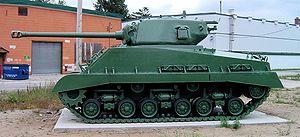
Le M4 Sherman est un char moyen et le char américain produit en plus grande quantité pendant la Seconde Guerre mondiale. Près de cinquante mille exemplaires furent produits.